Mayoralty of Dianne Feinstein

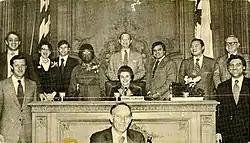
Dianne Feinstein (center) while serving as president of the San Francisco Board of Supervisors

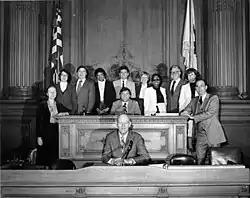
The San Francisco Board of Supervisors in 1981, which includes Dianne Feinstein's appointees Harry Britt and Louise Renne

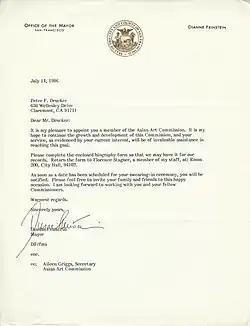
A letter written by Mayor Dianne Feinstein

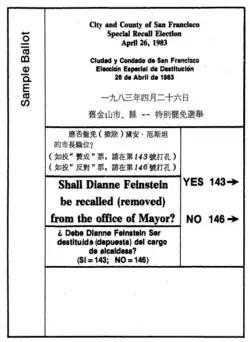
A sample multilingual ballot (in English, Spanish, and Chinese) for the 1983 San Francisco mayoral recall election

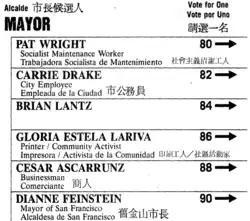
A sample ballot for the 1983 San Francisco mayoral election

Dianne Feinstein was elected to the San Francisco Board of Supervisors in the 1969 elections, and unsuccessfully sought election to the mayoral office in 1971 and 1975.